Ninety-five Theses

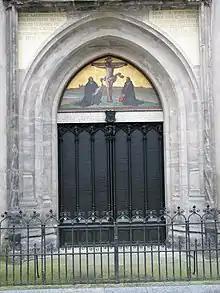
These commemorative doors were installed at All Saints' Church, Wittenberg, on Luther's 375th birthday in 1858.

Johann Tetzel responded to the "Theses" by calling for Luther to be burnt for heresy and having theologian Konrad Wimpina write 106 theses against Luther's work. Tetzel defended these in a disputation before the University of Frankfurt on the Oder in January 1518. 800 copies of the printed disputation were sent to be sold in Wittenberg, but students of the university seized them from the bookseller and burned them. Luther became increasingly fearful that the situation was out of hand and that he would be in danger. To placate his opponents, he published a "Sermon on Indulgences and Grace", which did not challenge the pope's authority. This pamphlet, written in German, was very short and easy for laypeople to understand. Luther's first widely successful work, it was reprinted twenty times. Tetzel responded with a point-by-point refutation, citing heavily from the Bible and important theologians. His pamphlet was not nearly as popular as Luther's. Luther's reply to Tetzel's pamphlet, on the other hand, was another publishing success for Luther.